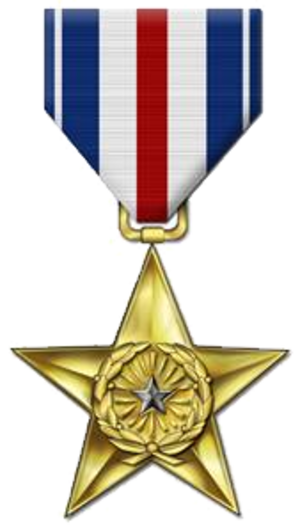
George Brett était un général de l'United States Army Air Forces pendant la Seconde Guerre mondiale. Il fit ses études à l'Institut militaire de Virginie.
La Silver Star est une médaille créée par acte du Congrès des États-Unis, du 9 juillet 1918 puis modifiée par acte le 25 juillet 1963.